Balloon buster

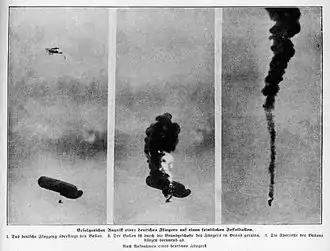
Observation balloon being shot down by a German biplane

Balloon busters were military pilots known for destroying enemy observation balloons. These pilots were noted for their fearlessness, as balloons were stationary targets able to receive heavy defenses, from the ground and the air. Seventy-seven flying aces in World War I were each credited with destroying five or more balloons, and thus were balloon aces.